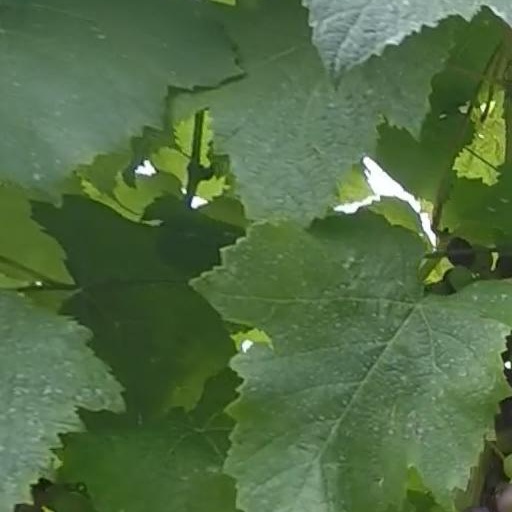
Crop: grape